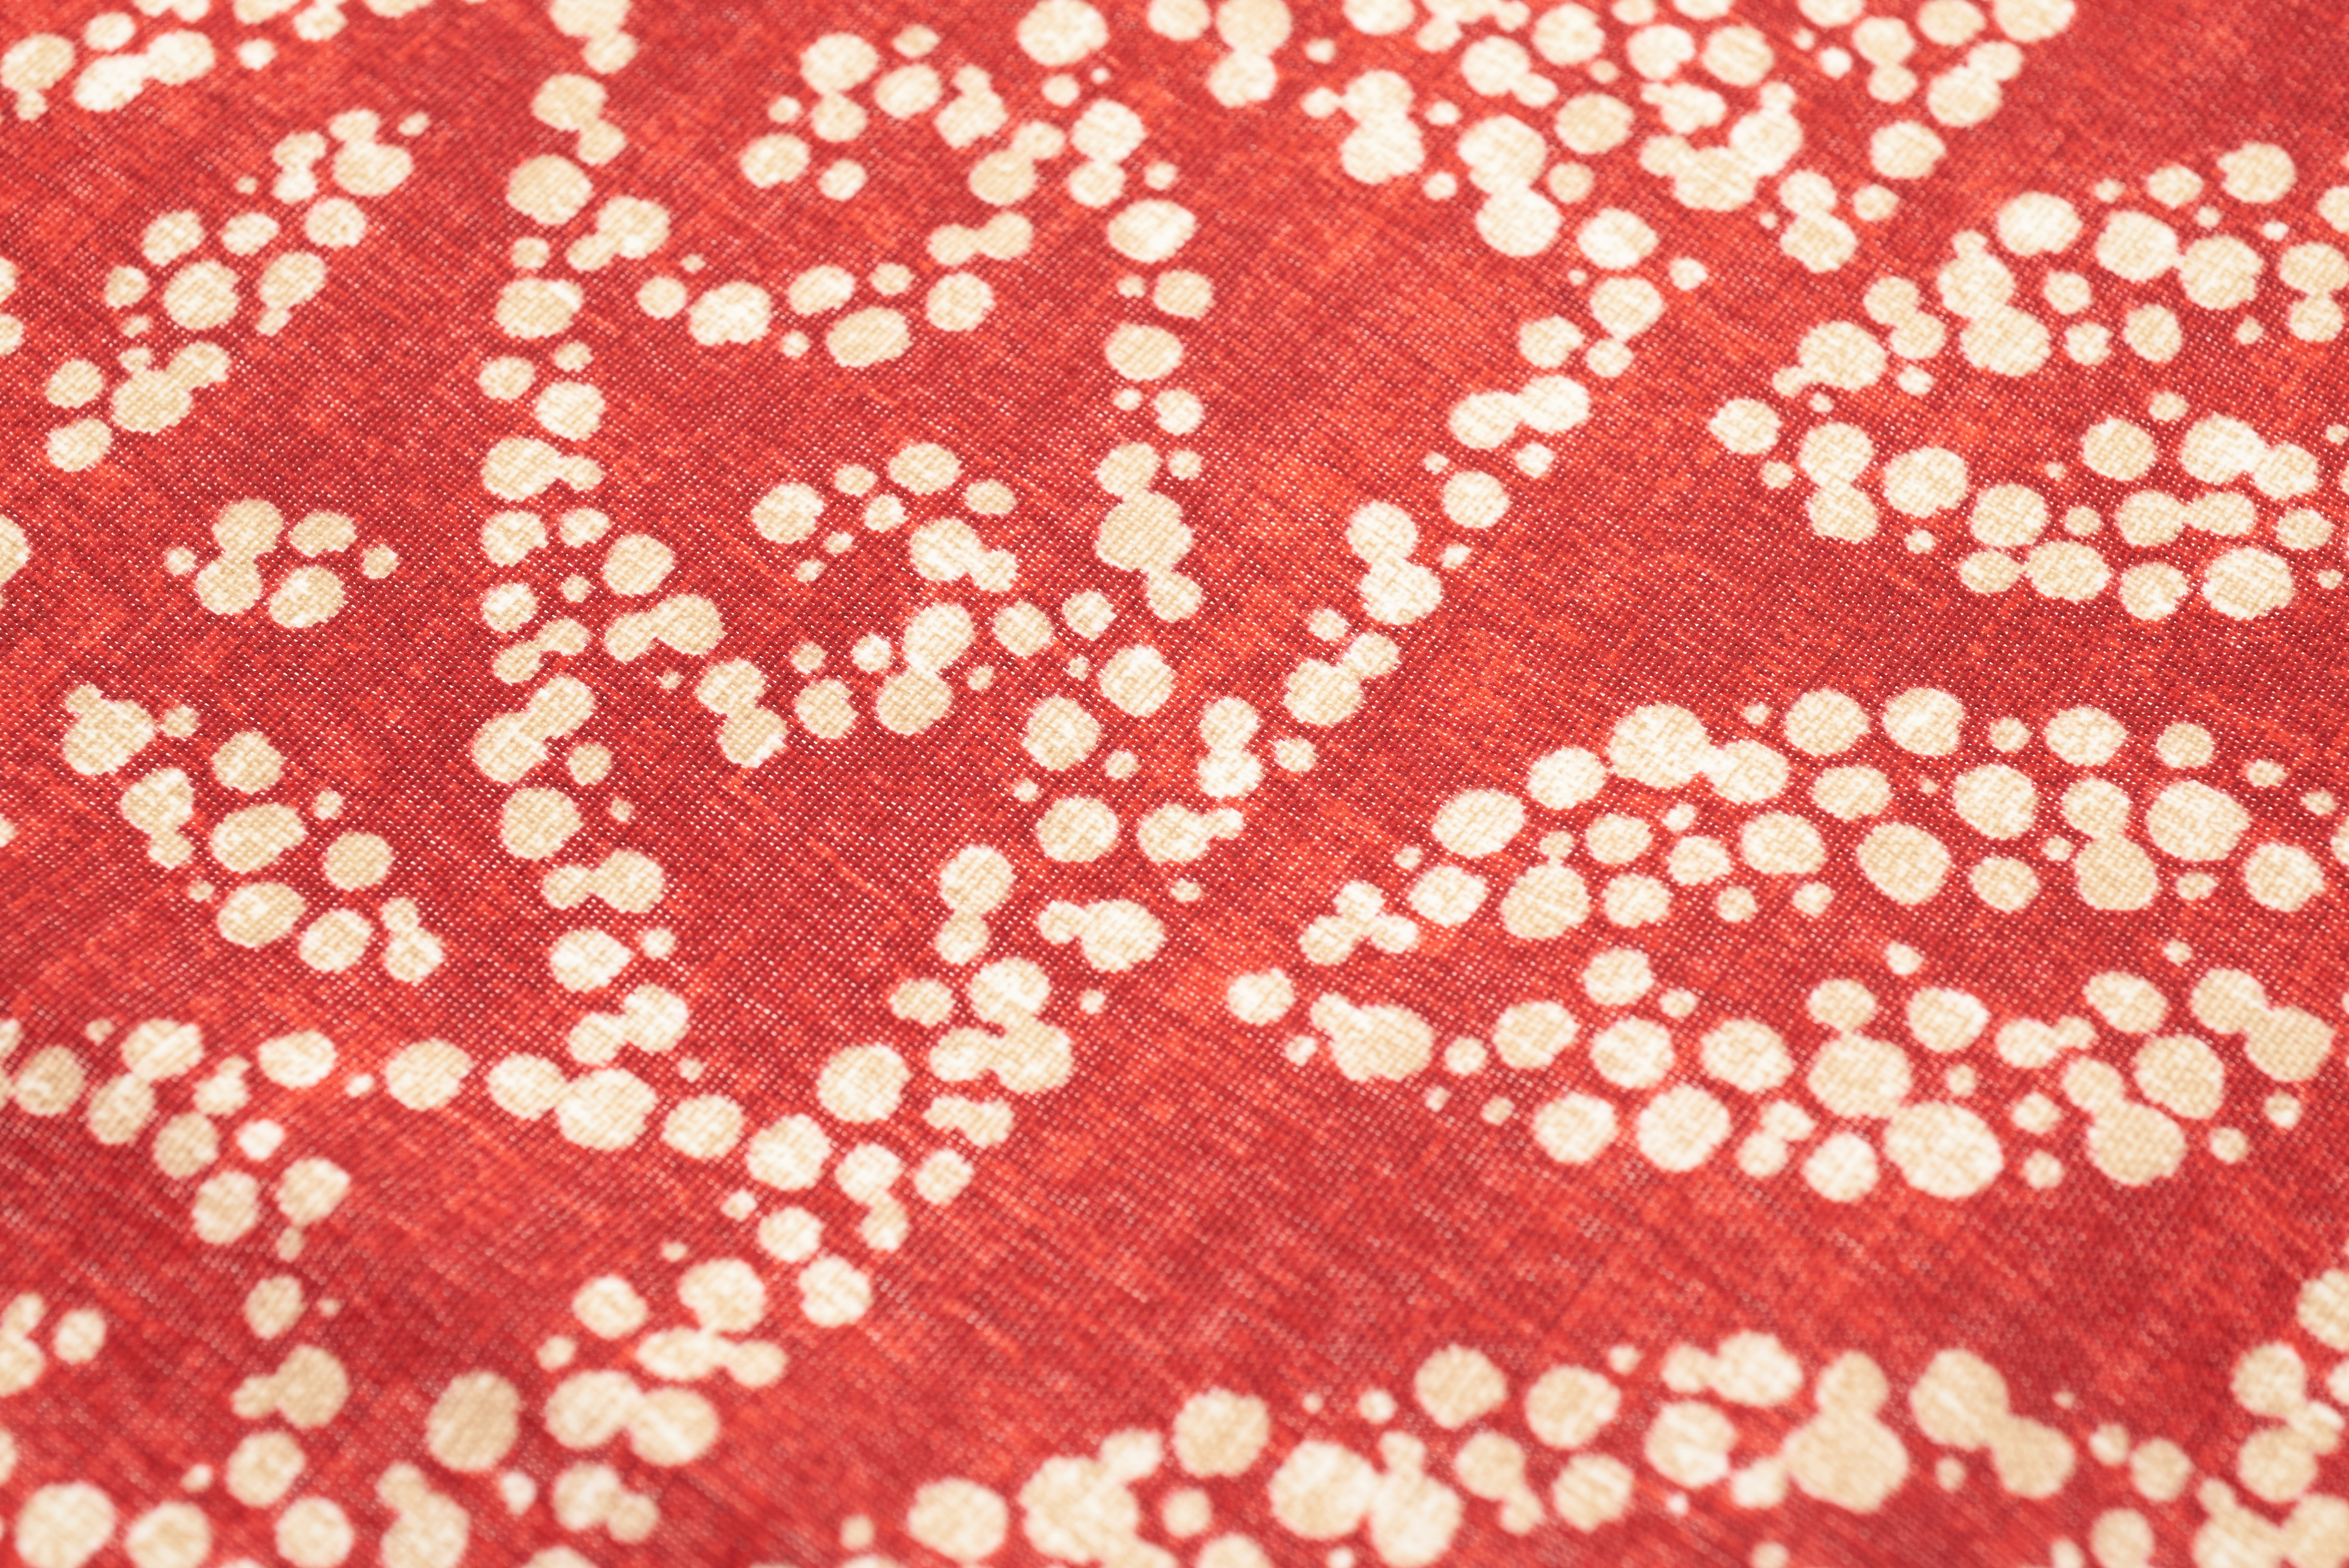
red, pattern, pink, textile, design, polka dot, lace, peach, embellishment